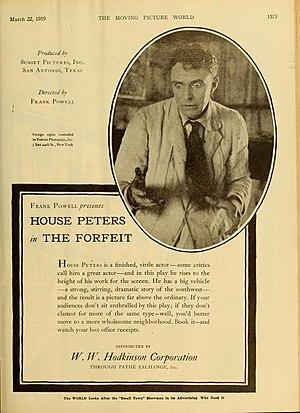
Robert House Peters, Sr., alias House Peters, né le 12 mars 1880 à Bristol et mort le 7 décembre 1967 à Woodland Hills, est un acteur américain d'origine britannique, célèbre à l'époque du cinéma muet.